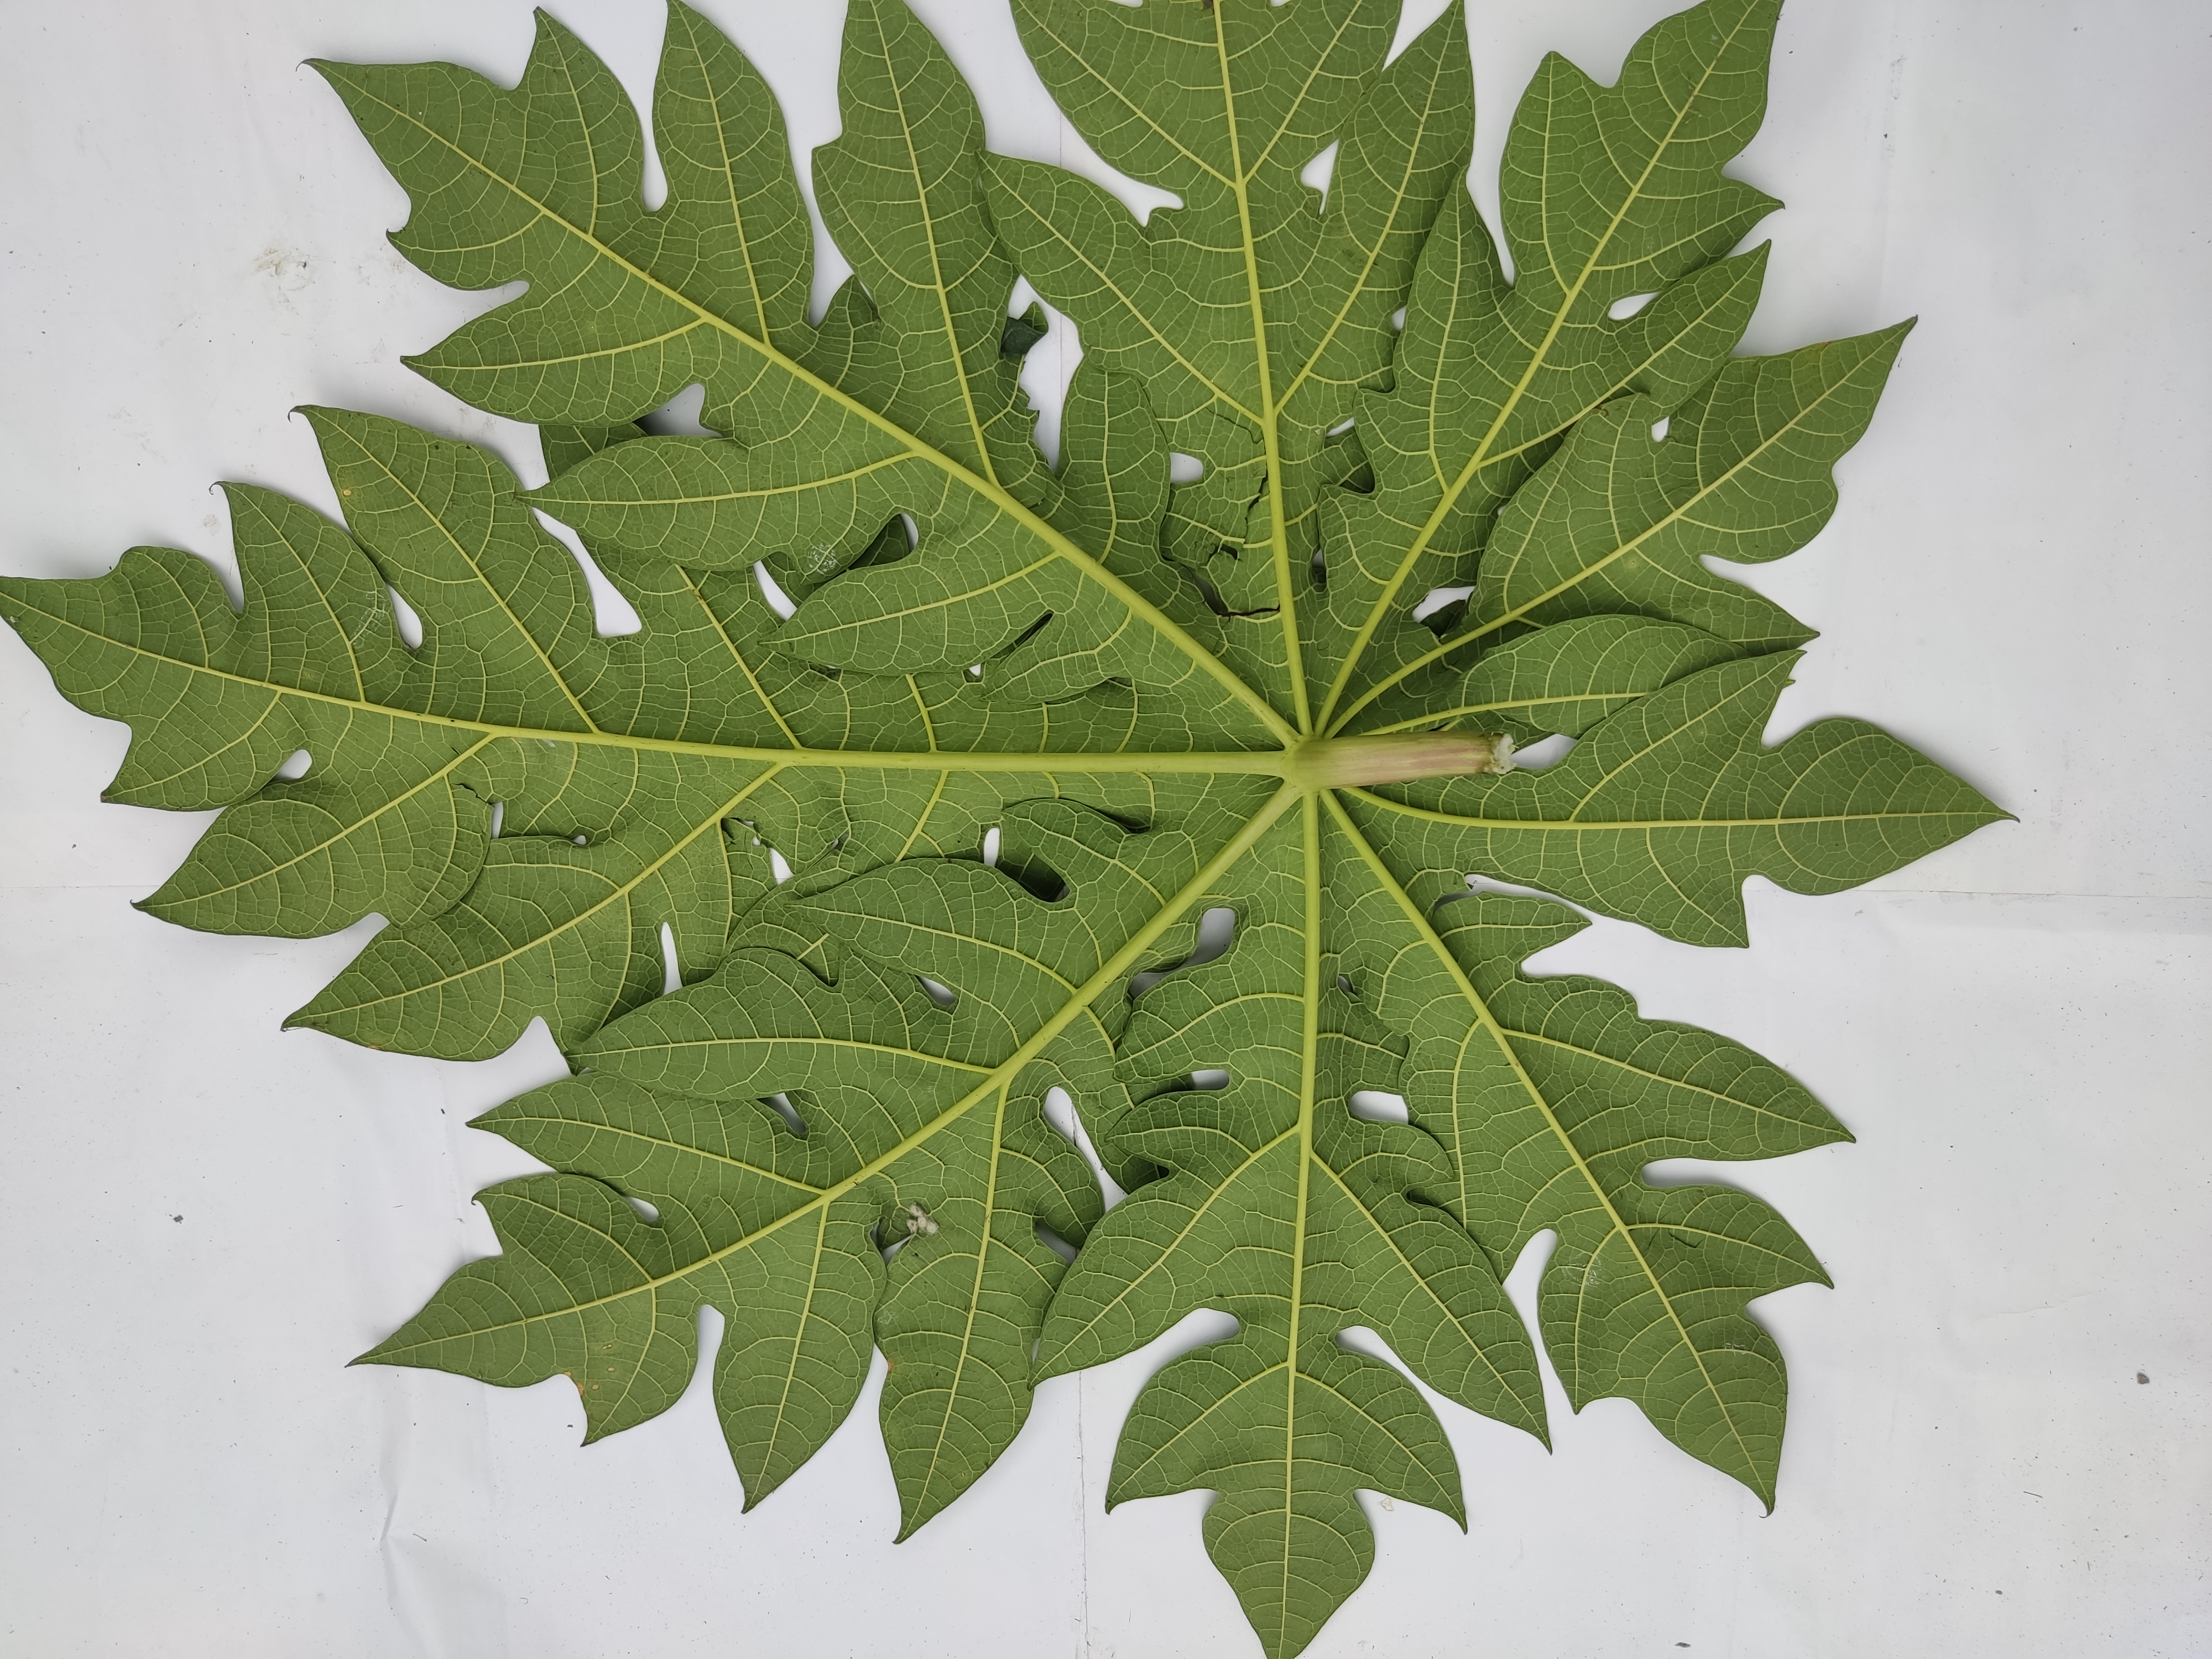
Label: Healthy Leaf